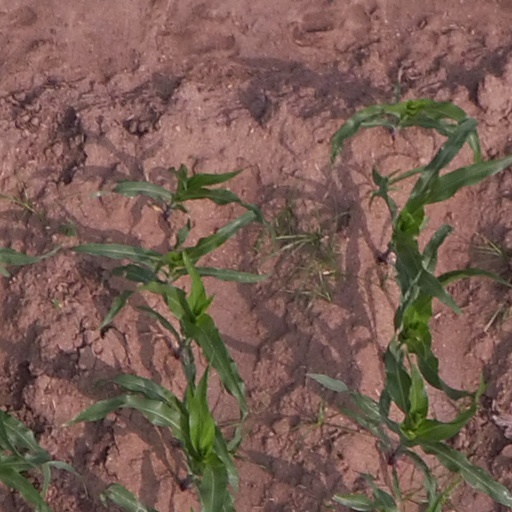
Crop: maize; corn